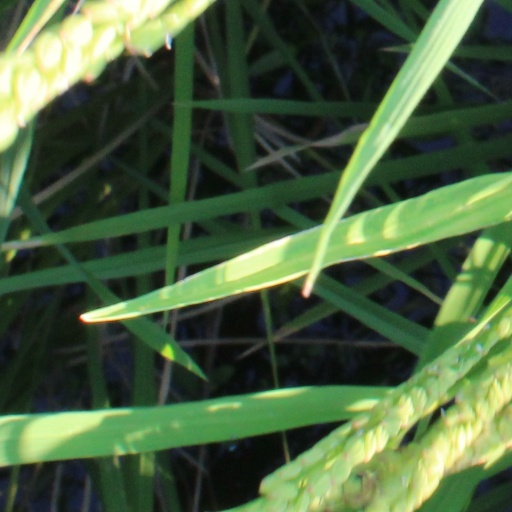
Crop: rice